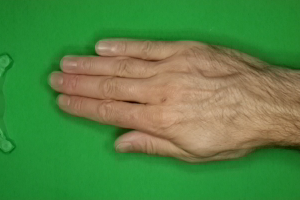
Label: paper